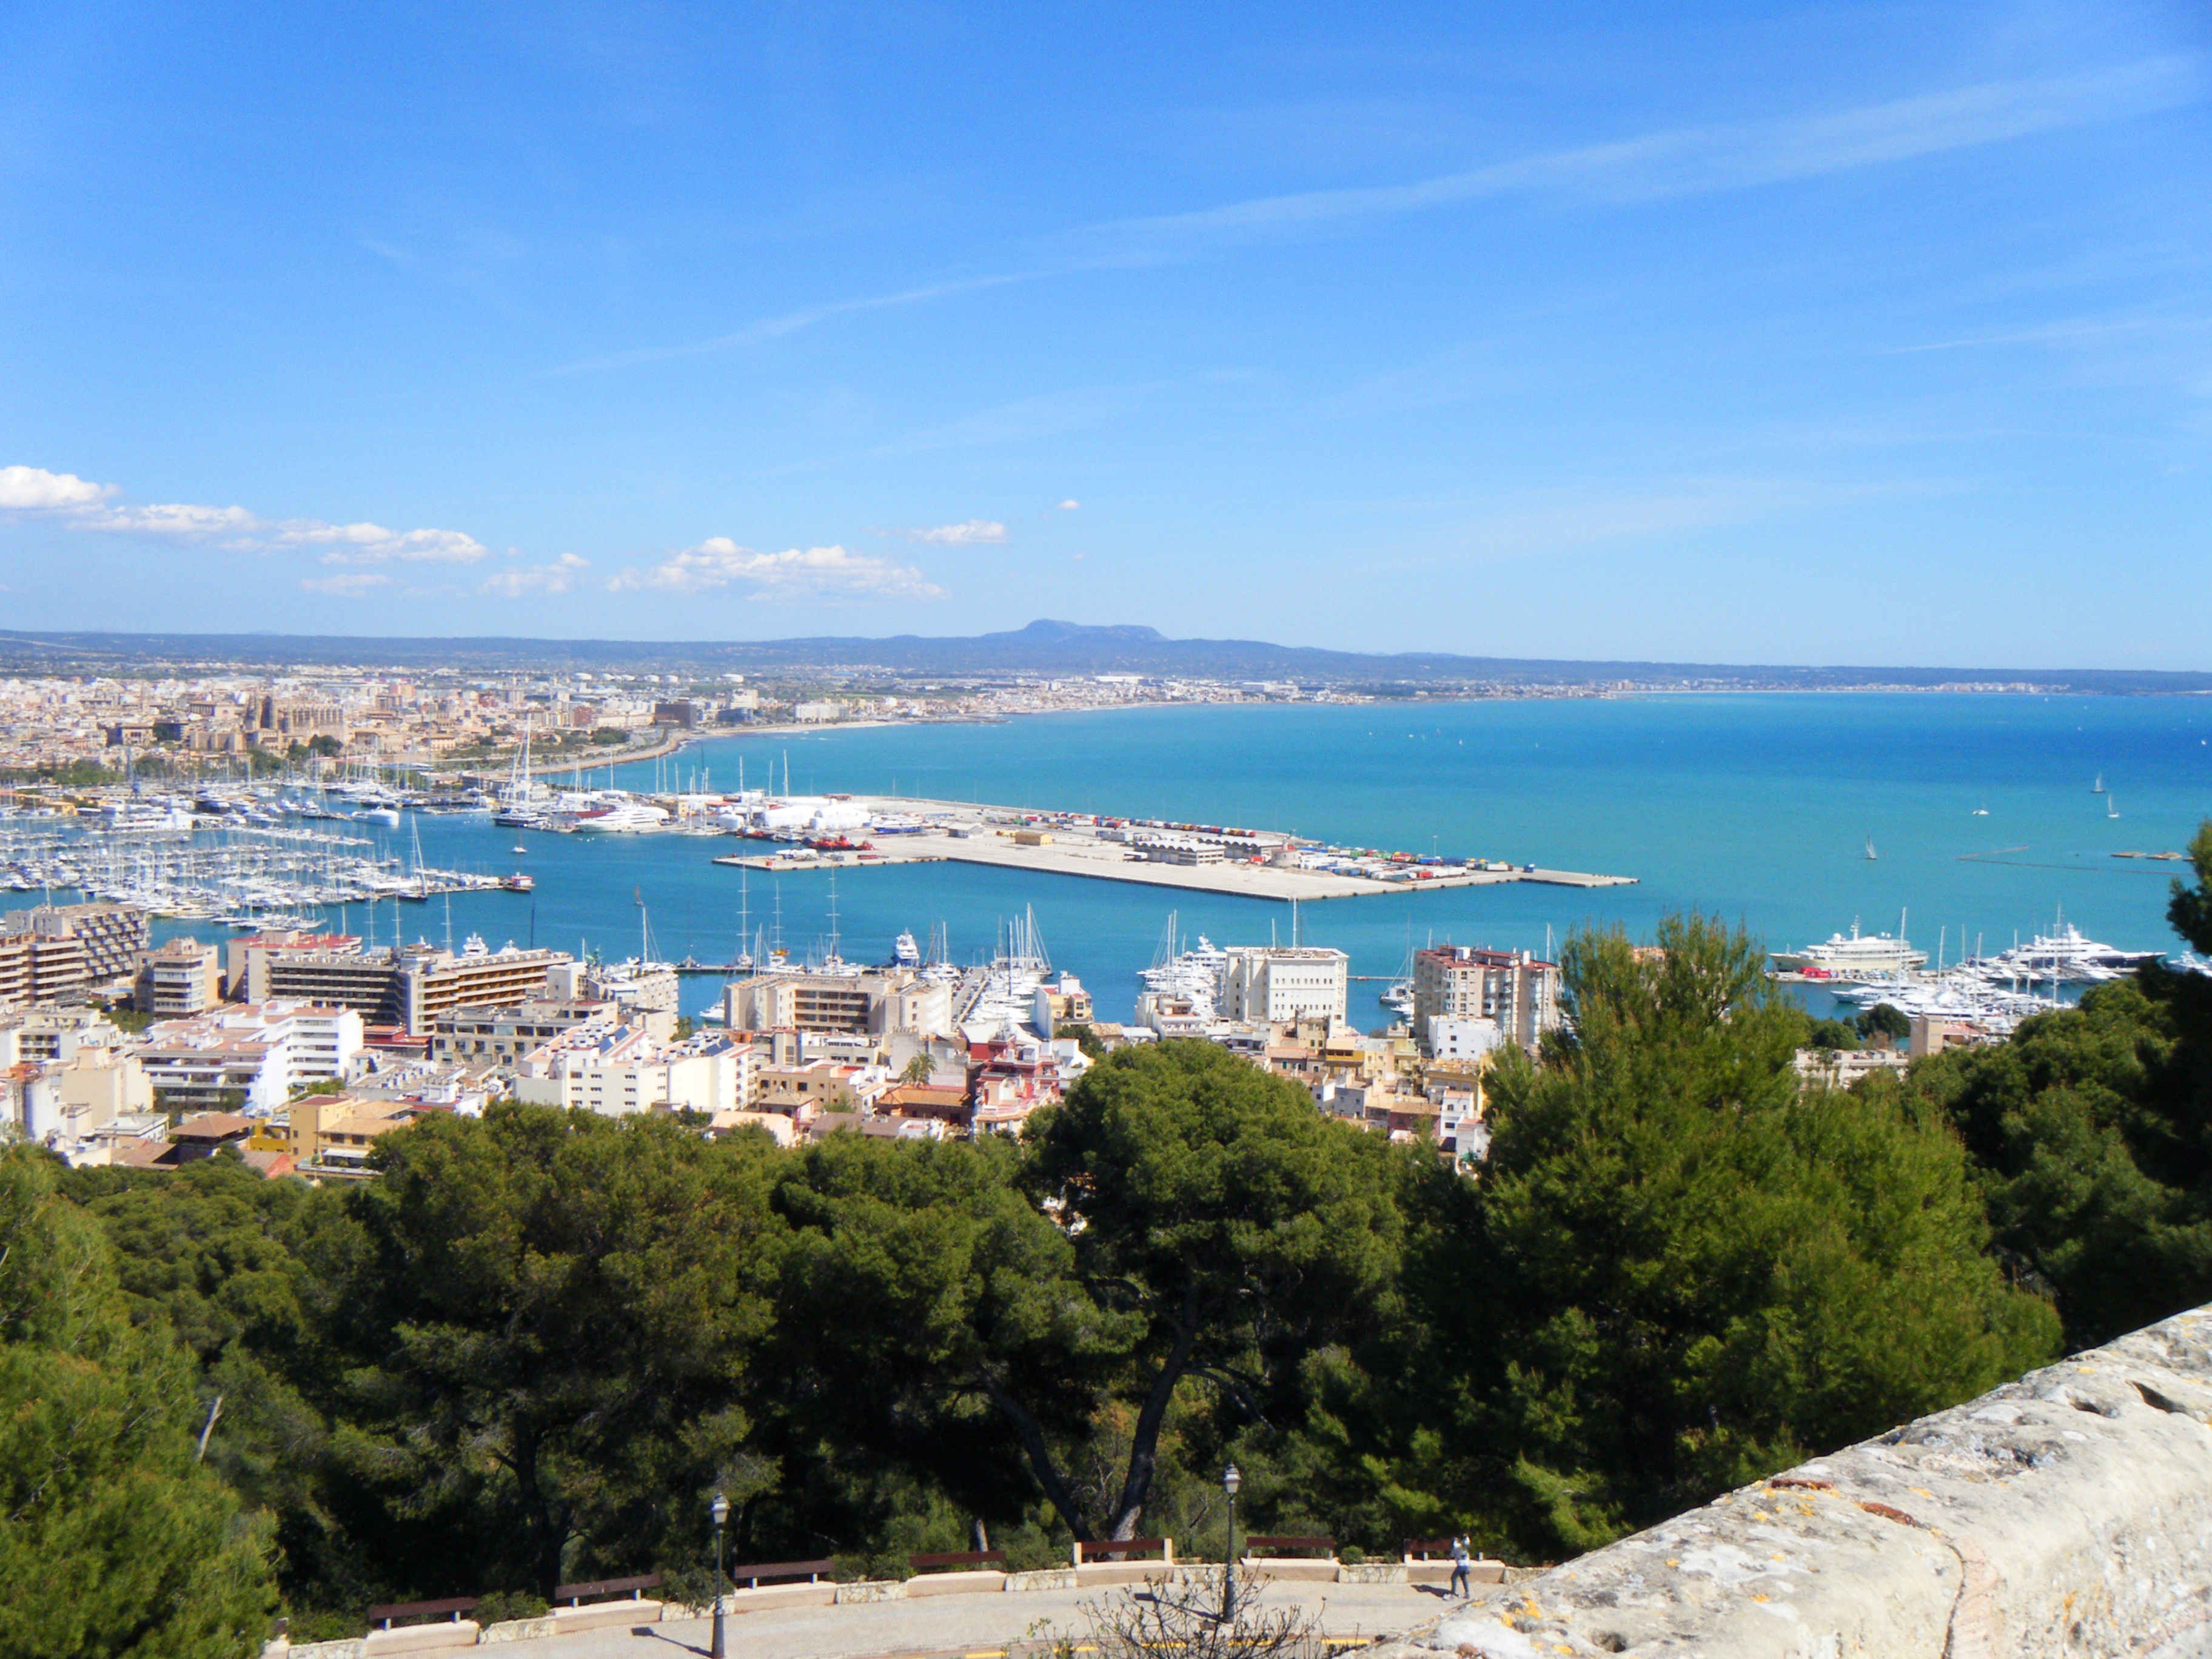
sea, coast, tree, dock, city, panorama, vacation, cove, bay, property, marina, port, spain, skyscrapers, mountains, houses, boats, ships, blocks, estate, majorca, cape, palma, real estate, the coast, agglomeration, the streets